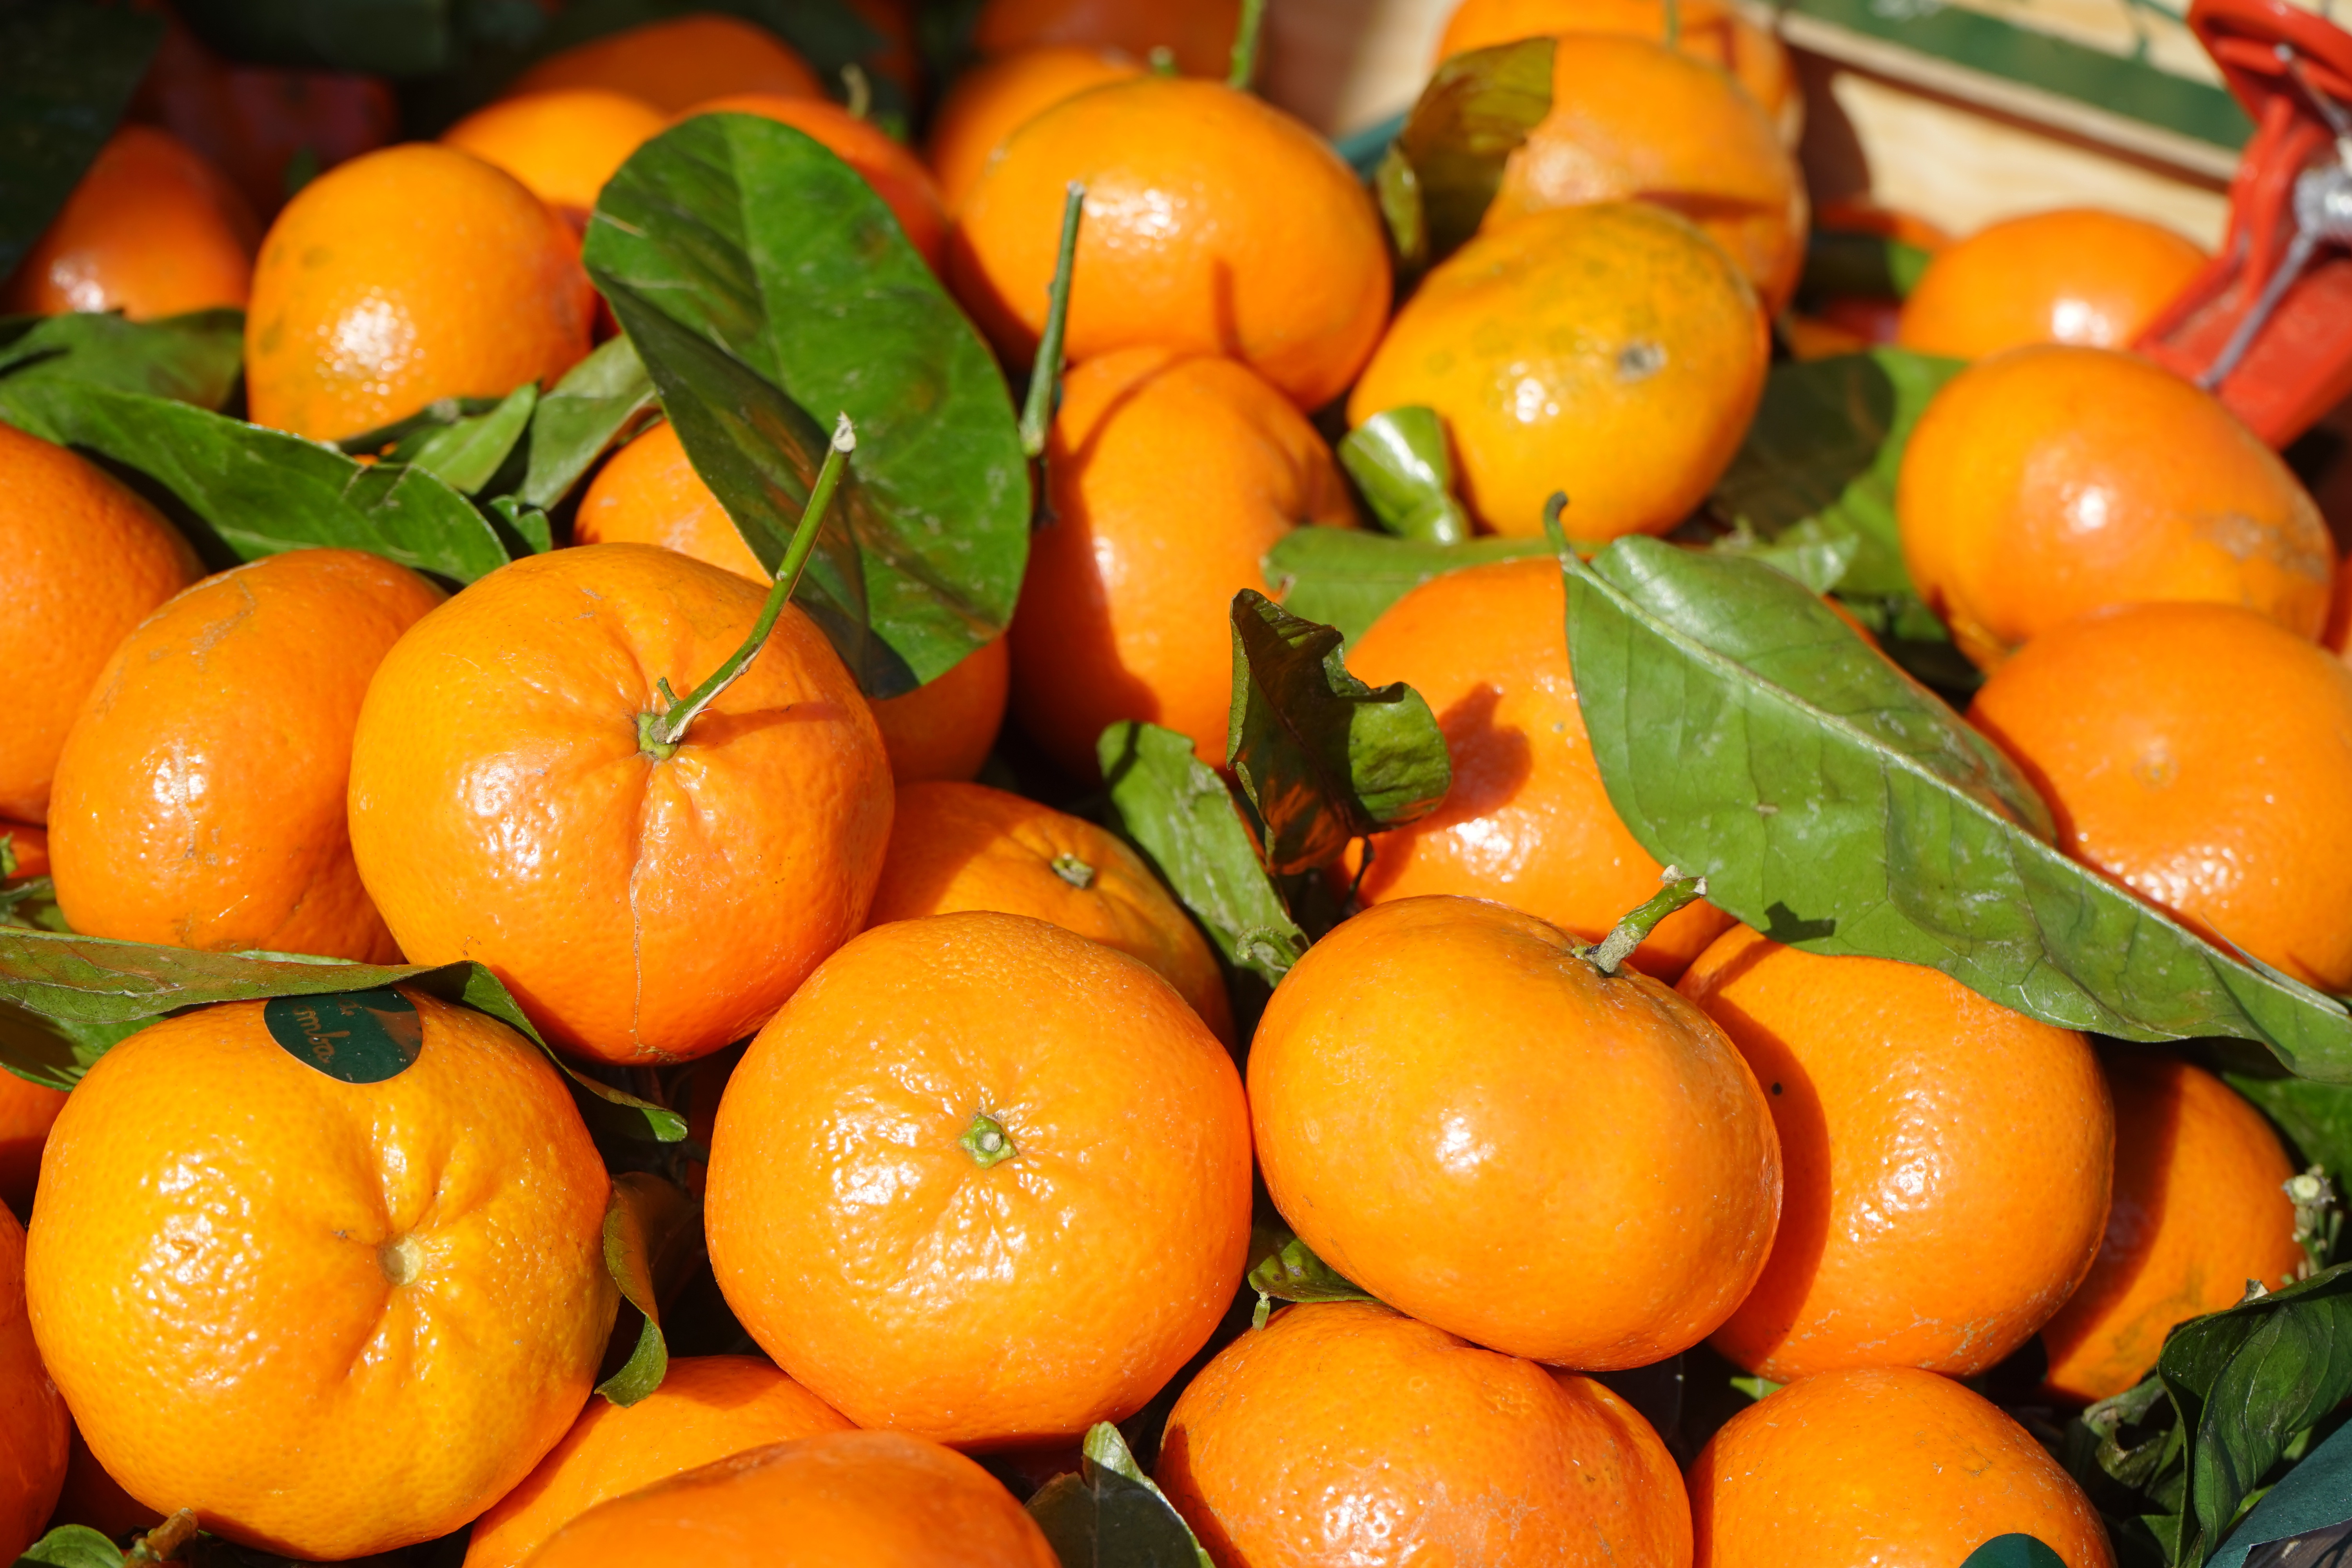
plant, fruit, orange, food, produce, vegetable, juicy, hybrid, tangerine, mandarin, kumquat, clementine, vegetarian food, vitamins, persimmon, diospyros, citrus, flowering plant, clementines, citrus fruit, bitter orange, mandarin orange, land plant, tangelo, citrus reticulata, citrus sinensis, citrus aurantium